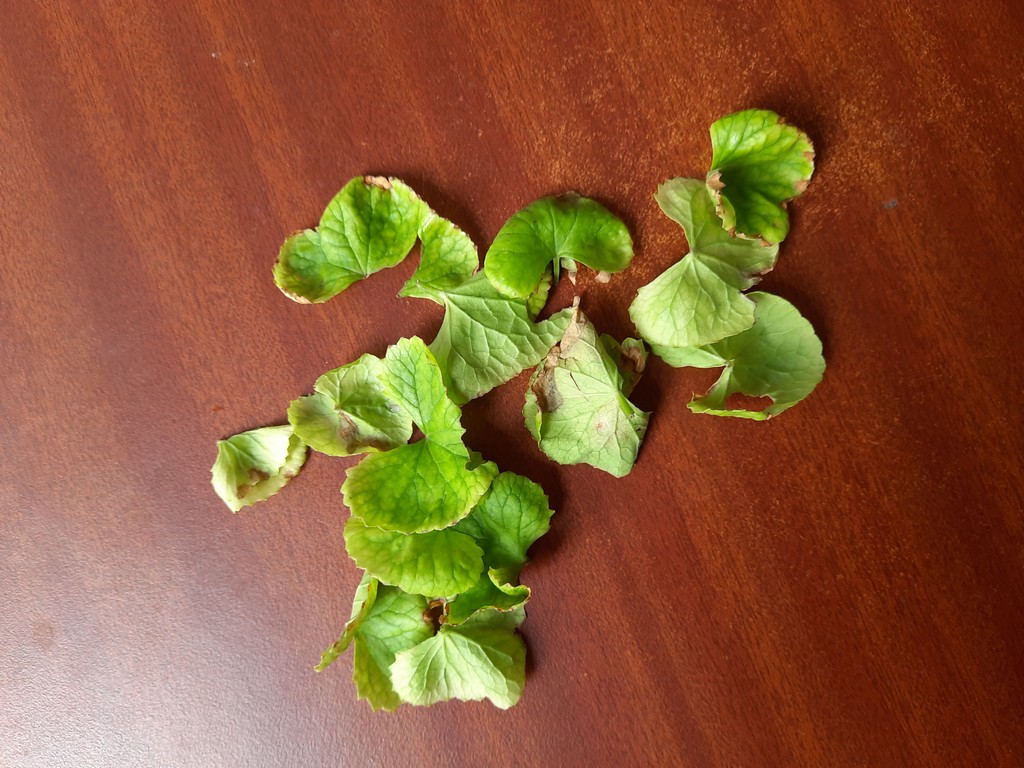
Label: Unhealthy